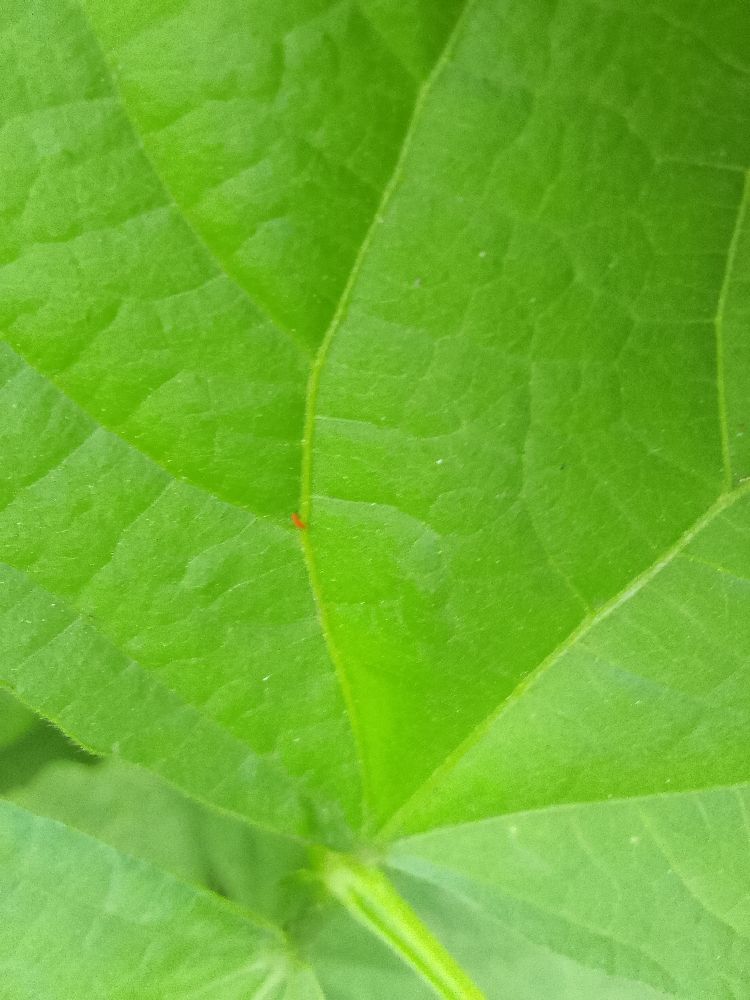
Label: healthy